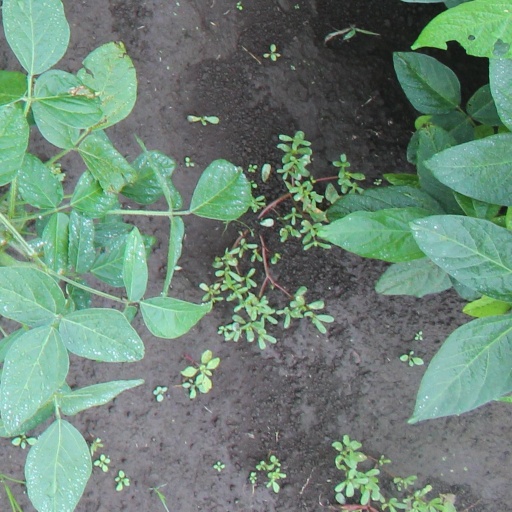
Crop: soybean